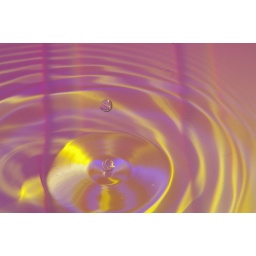
Water drops in a developing tray - used blue, red and yellow gelled flashes.